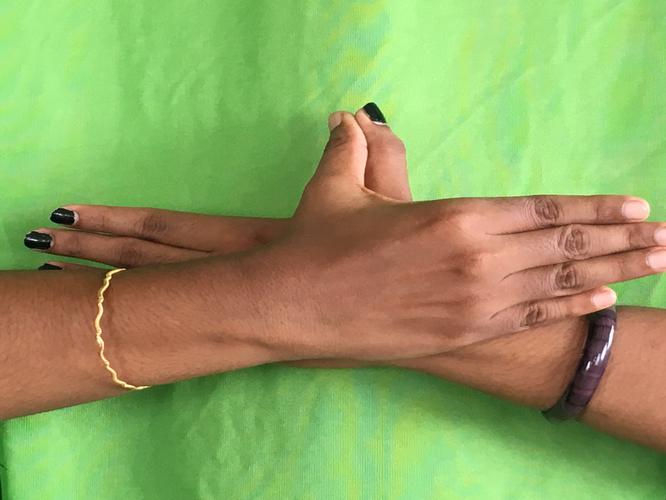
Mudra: Garuda
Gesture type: double_hand